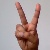
The image shows a hand gesture representing the letter 'V' in Indian Sign Language.